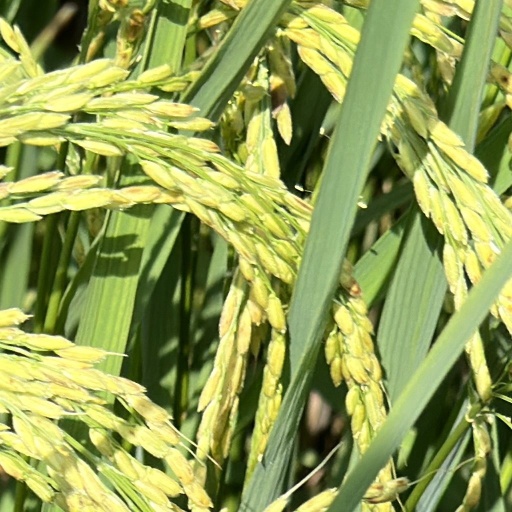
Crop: rice